Holzminden–Scherfede railway

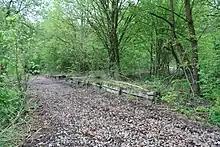
Demolished Dalhausen-Biesberg station. The tracks have been removed and to the right is a temporary track to district road 44, which is about 10 metres away, for heavy demolition equipment. The platform is still recognisable.

The railway line is now largely in place, but except in Scherfede it is no longer connected to the other lines and is impassable. The "Bahnflächenentwicklungsgesellschaft" (“railway land development company”) NRW (BEG), a joint venture of North Rhine-Westphalia and Deutsche Bahn plans, however, the partial removal of the disused line and its conversion into a cycle path.